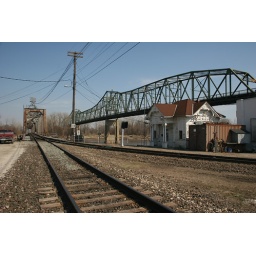
BNSF / UP bridge and the Amelia Earhart road bridge over the Big Mo at Atchison, KS, looking east towards Missouri